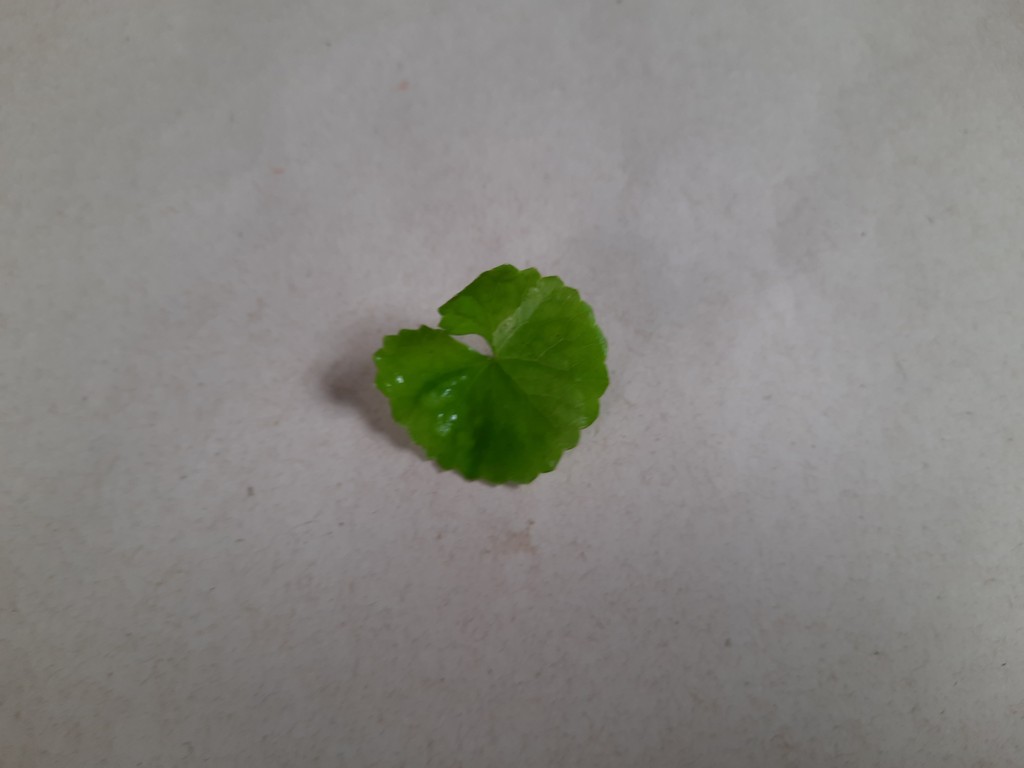
Label: Healthy